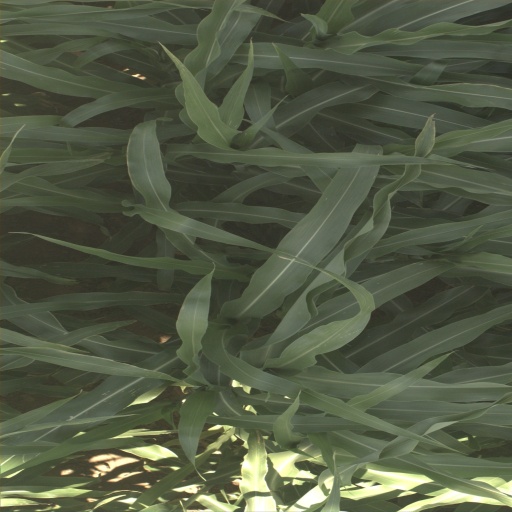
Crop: sorghum